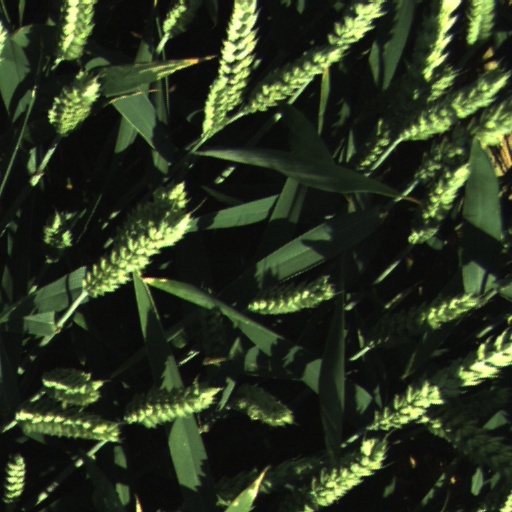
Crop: wheat